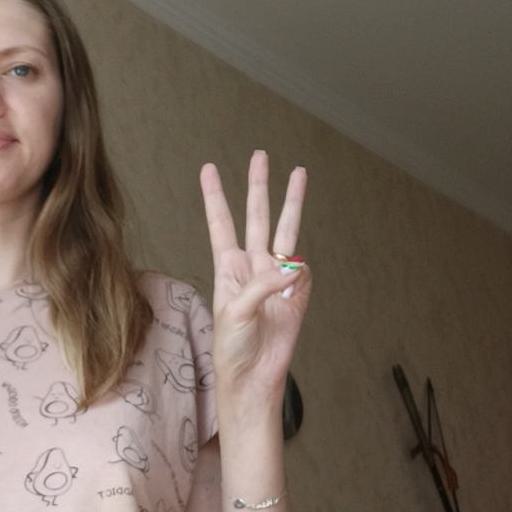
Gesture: three